Fairfax Assembly & Stamping

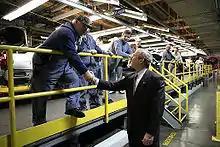
President George W. Bush shook hands with Fairfax assembly line workers on March 20, 2007.

The original Fairfax plant ceased production in May 1987, and production was moved to the newly constructed Fairfax II. The new plant was developed on the grounds of the former Fairfax Airport in a project reported to cost $1 billion. The new plant began production with the 1988 model year Pontiac Grand Prix. On August 23, 2005, the Fairfax facility built its 10 millionth car.